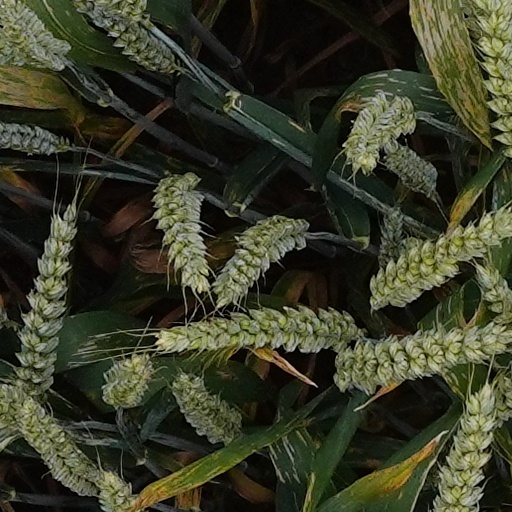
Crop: wheat